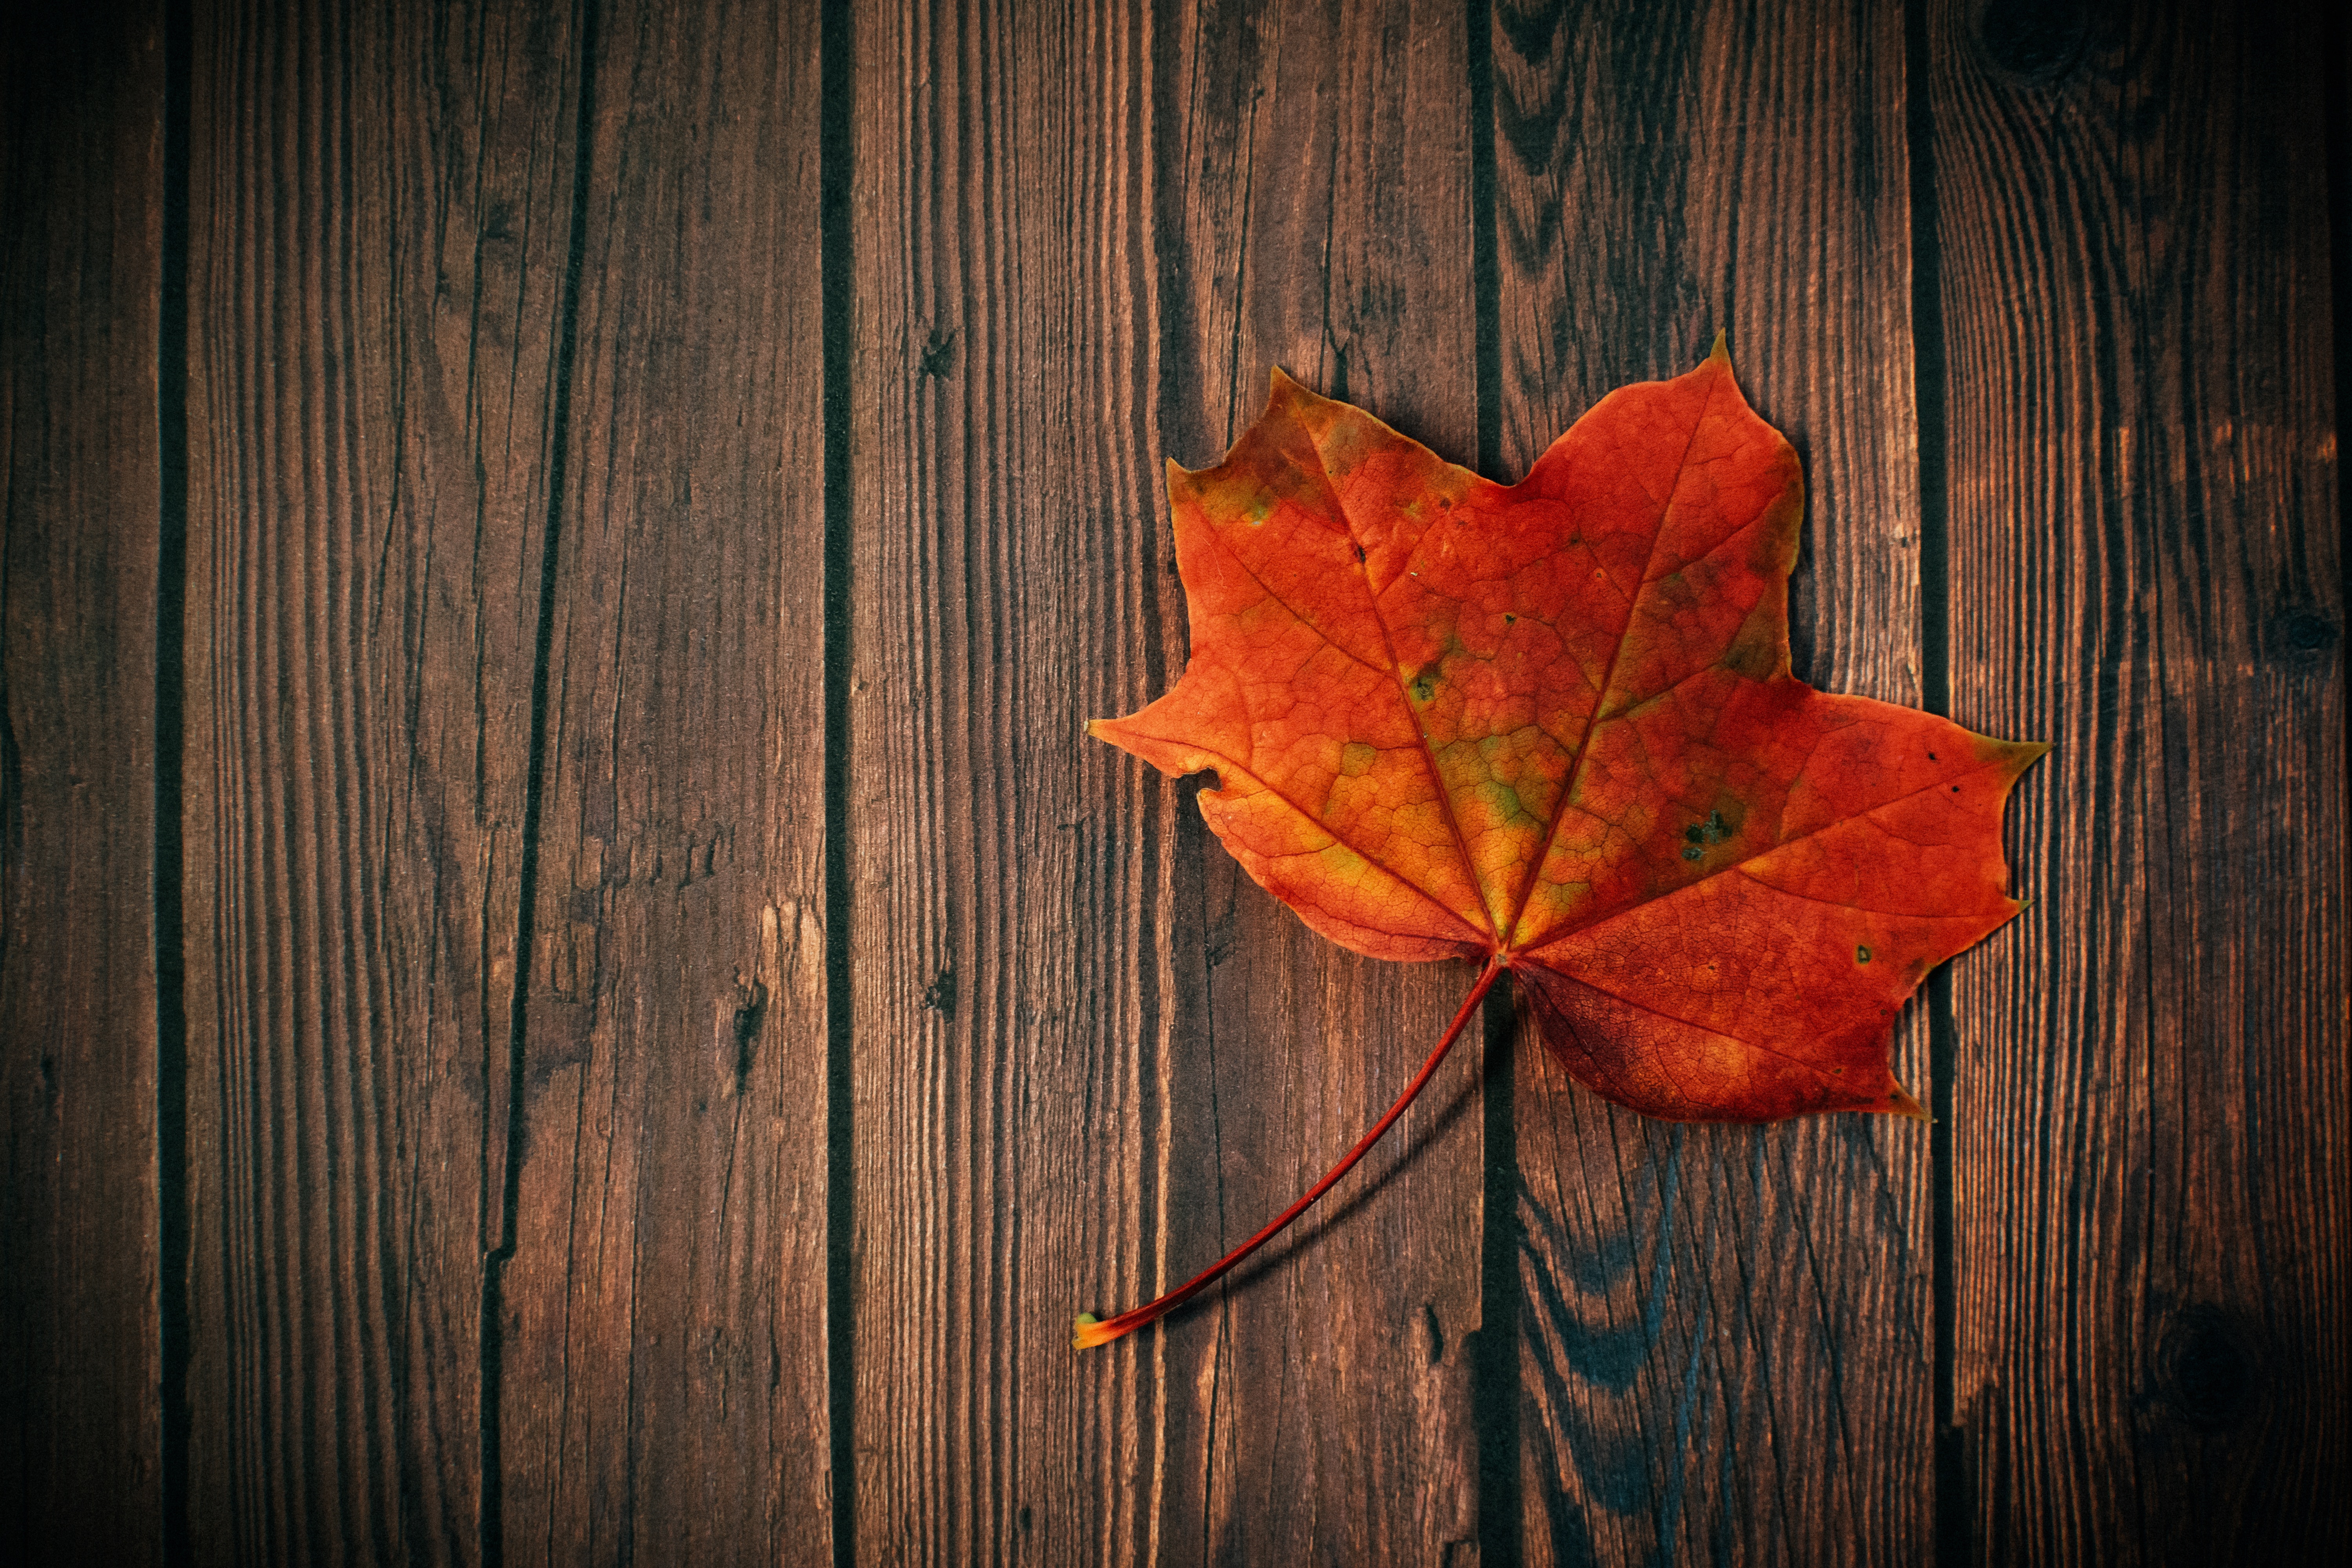
leaf, red, maple leaf, tree, orange, still life photography, plant, autumn, wood, woody plant, Colorfulness, Black maple, deciduous, maple, sky, still life, flower, flowering plant, plane, plant stem